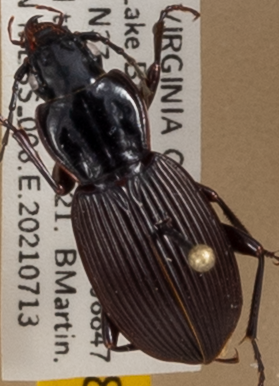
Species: Pterostichus lachrymosus
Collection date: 2021-07-13
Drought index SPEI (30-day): -1.372
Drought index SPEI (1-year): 0.47
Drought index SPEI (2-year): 1.16